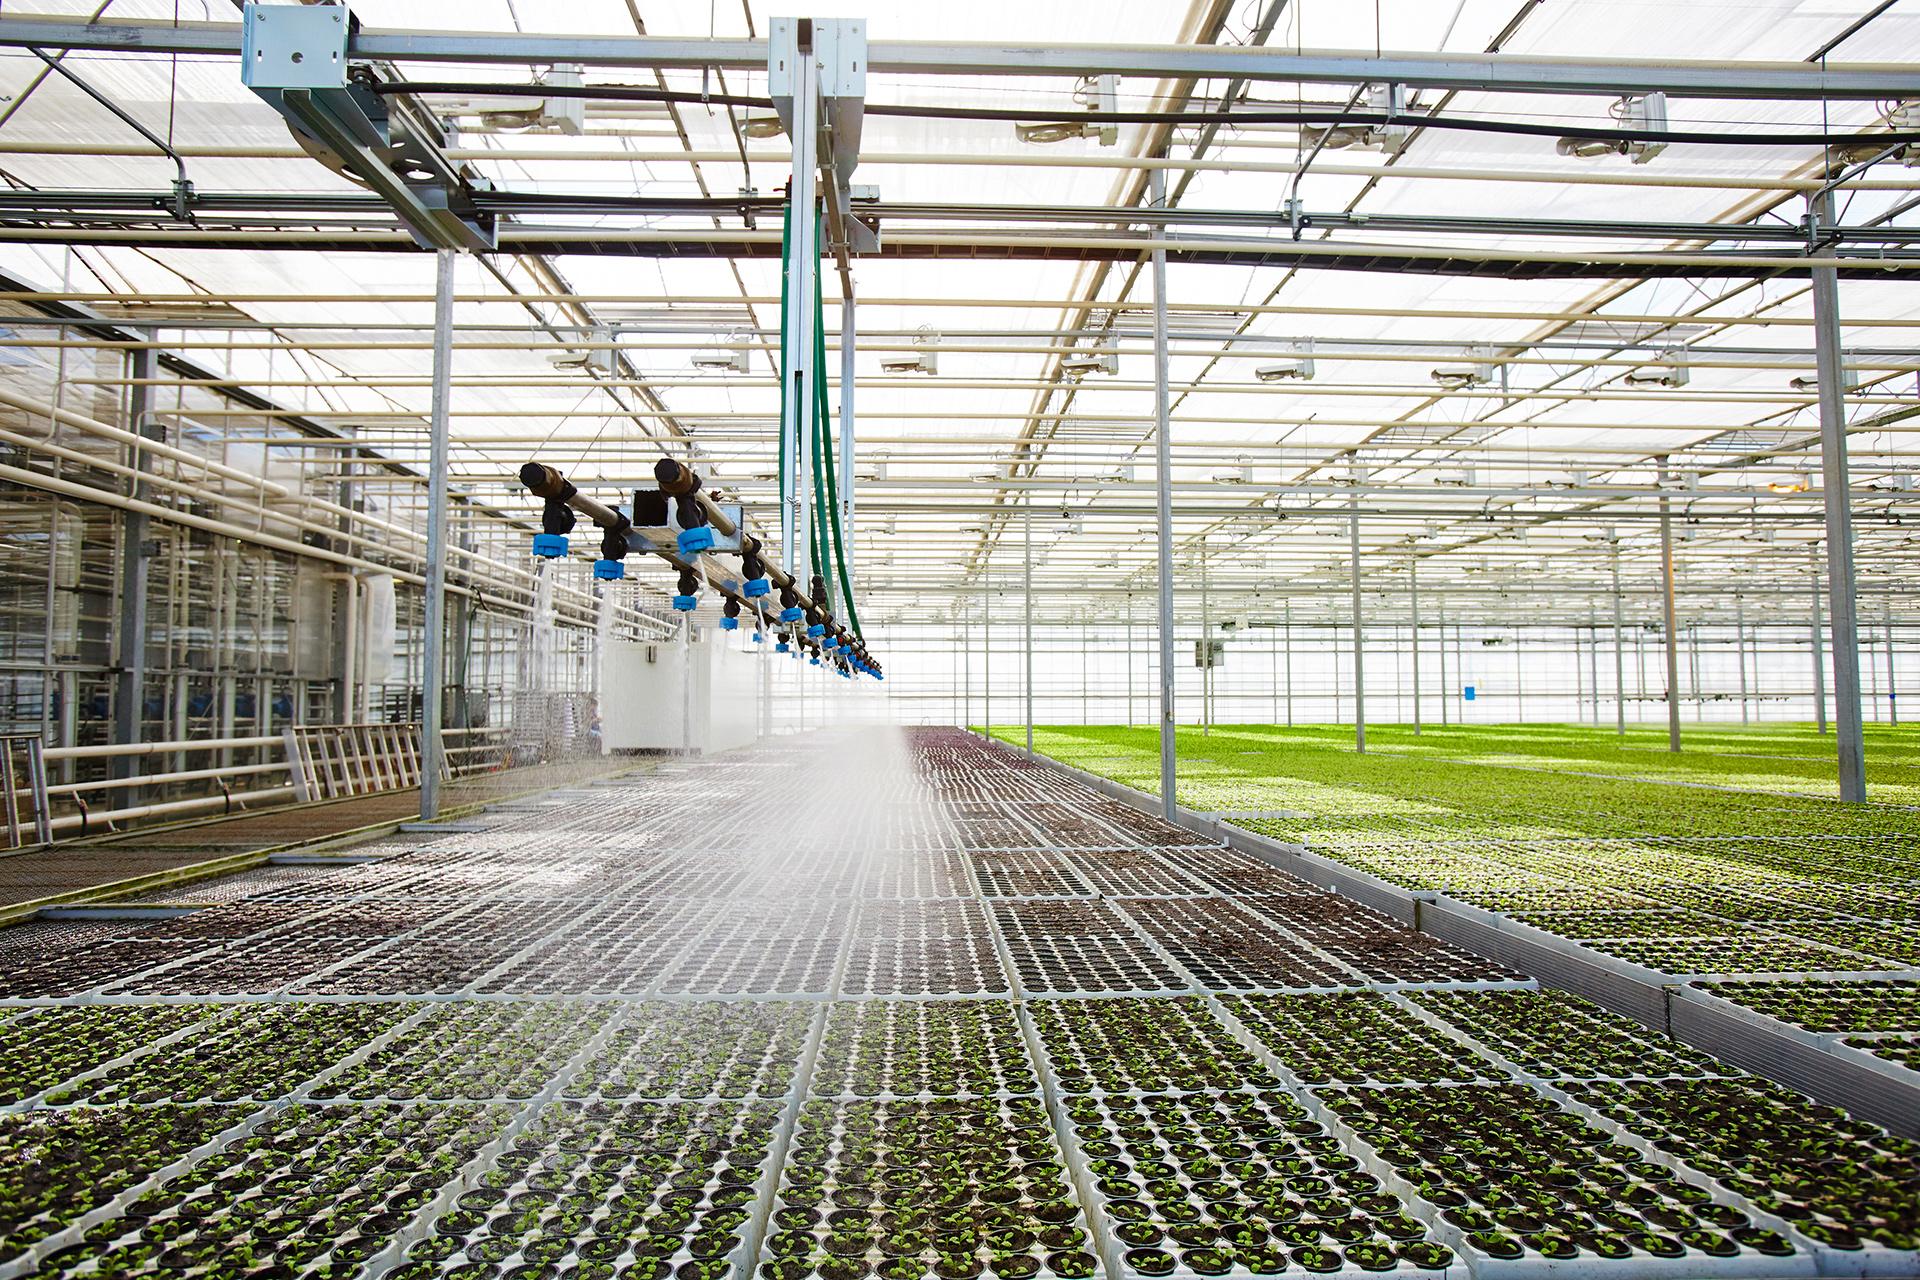
Chafu kubwa yenye mimea iliyopangwa kwa mistari, ikihudumiwa na mashine ya kilimo yenye mabomba ya rangi ya samawati na nyeusi. Mashine hii inaonekana kuwa na mfumo wa kiotomatiki na kumwagilia na kutoa mbolea moja kwa moja kwenye mizizi ya mimea. Teknolojia hii ya mashine huongeza ufanisi wa kilimo kwa kupunguza kazi ya mikono, kuhakikisha mimea inapata virutubisho vya wakati sahihi na kuboresha mavuno.